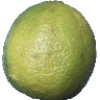
Label: limes